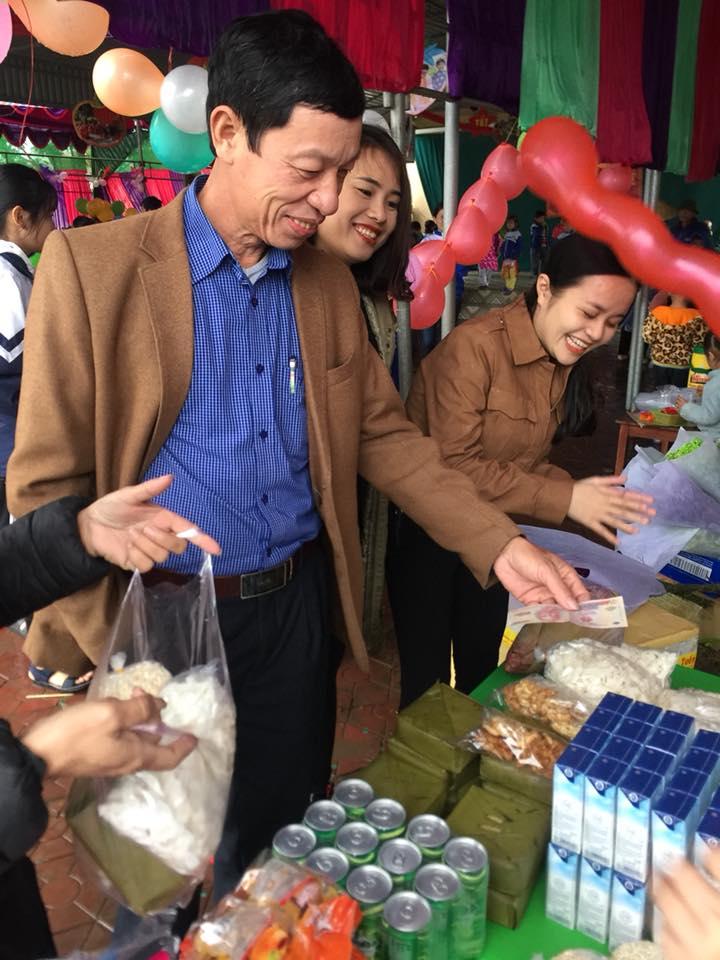
người đàn ông mặc áo xanh dương đang trả tiền